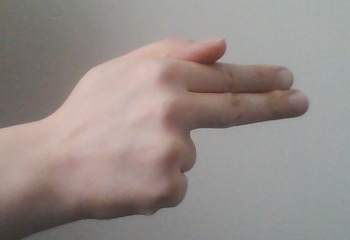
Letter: ghain